Roya Rahmani

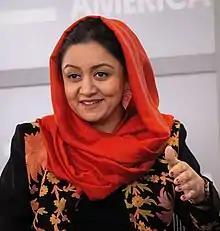
Rahmani in 2019

Roya Rahmani (born May 1978) is an Afghan diplomat who served as Afghanistan's first female ambassador to the United States and non-resident ambassador to Mexico, Argentina, Colombia, and the Dominican Republic from December 2018 to July 2021. She is currently the Chair of the international advisory company in development finance — Delphos International LTD. She is also a distinguished fellow at the Georgetown Institute for Women, Peace, and Security, a senior advisor at the Atlantic Council's South Asia Center, and a senior fellow for international security at the New America Foundation. From 2016 to 2018, she served as Afghanistan's first female ambassador to Indonesia, first ever ambassador to the Association of Southeast Asian Nations, and non-resident ambassador to Singapore.